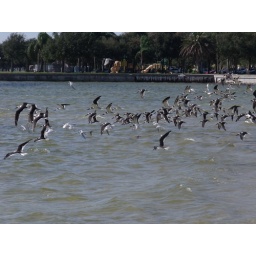
black skimmer flock flying over the water